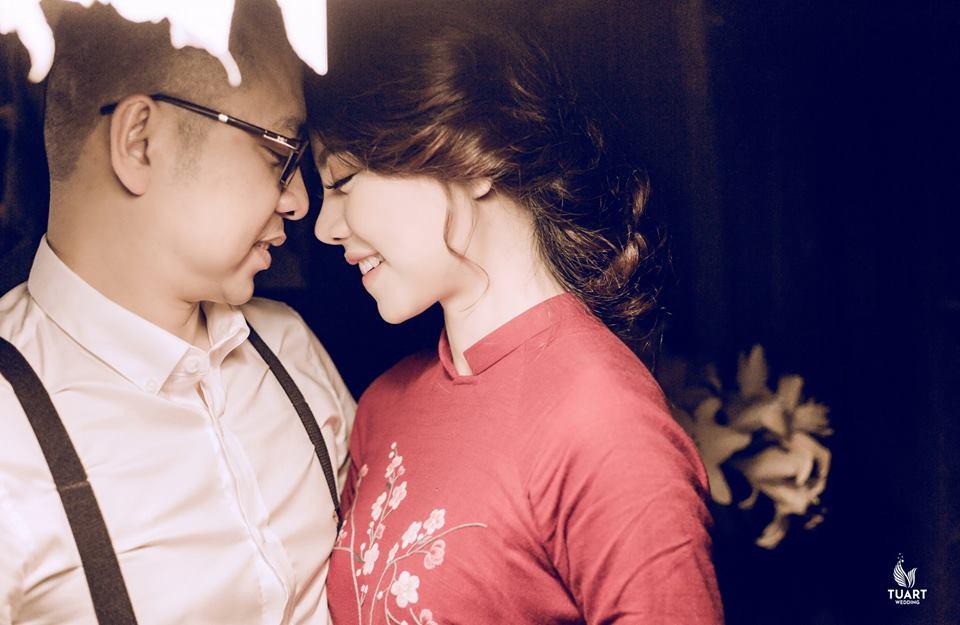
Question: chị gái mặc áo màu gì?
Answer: chị gái mặc áo màu đỏ